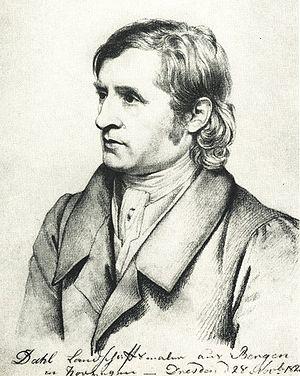
Carl Christian Vogel von Vogelstein, né le 26 juin 1788 à Wildenfels dans l'Électorat de Saxe – décédé le 4 mars 1868 à Munich, né Vogel, est un peintre allemand.
Johan Christian Dahl, né le 24 février 1788 à Bergen et mort le 14 octobre 1857 à Dresde, est un peintre paysagiste norvégien.